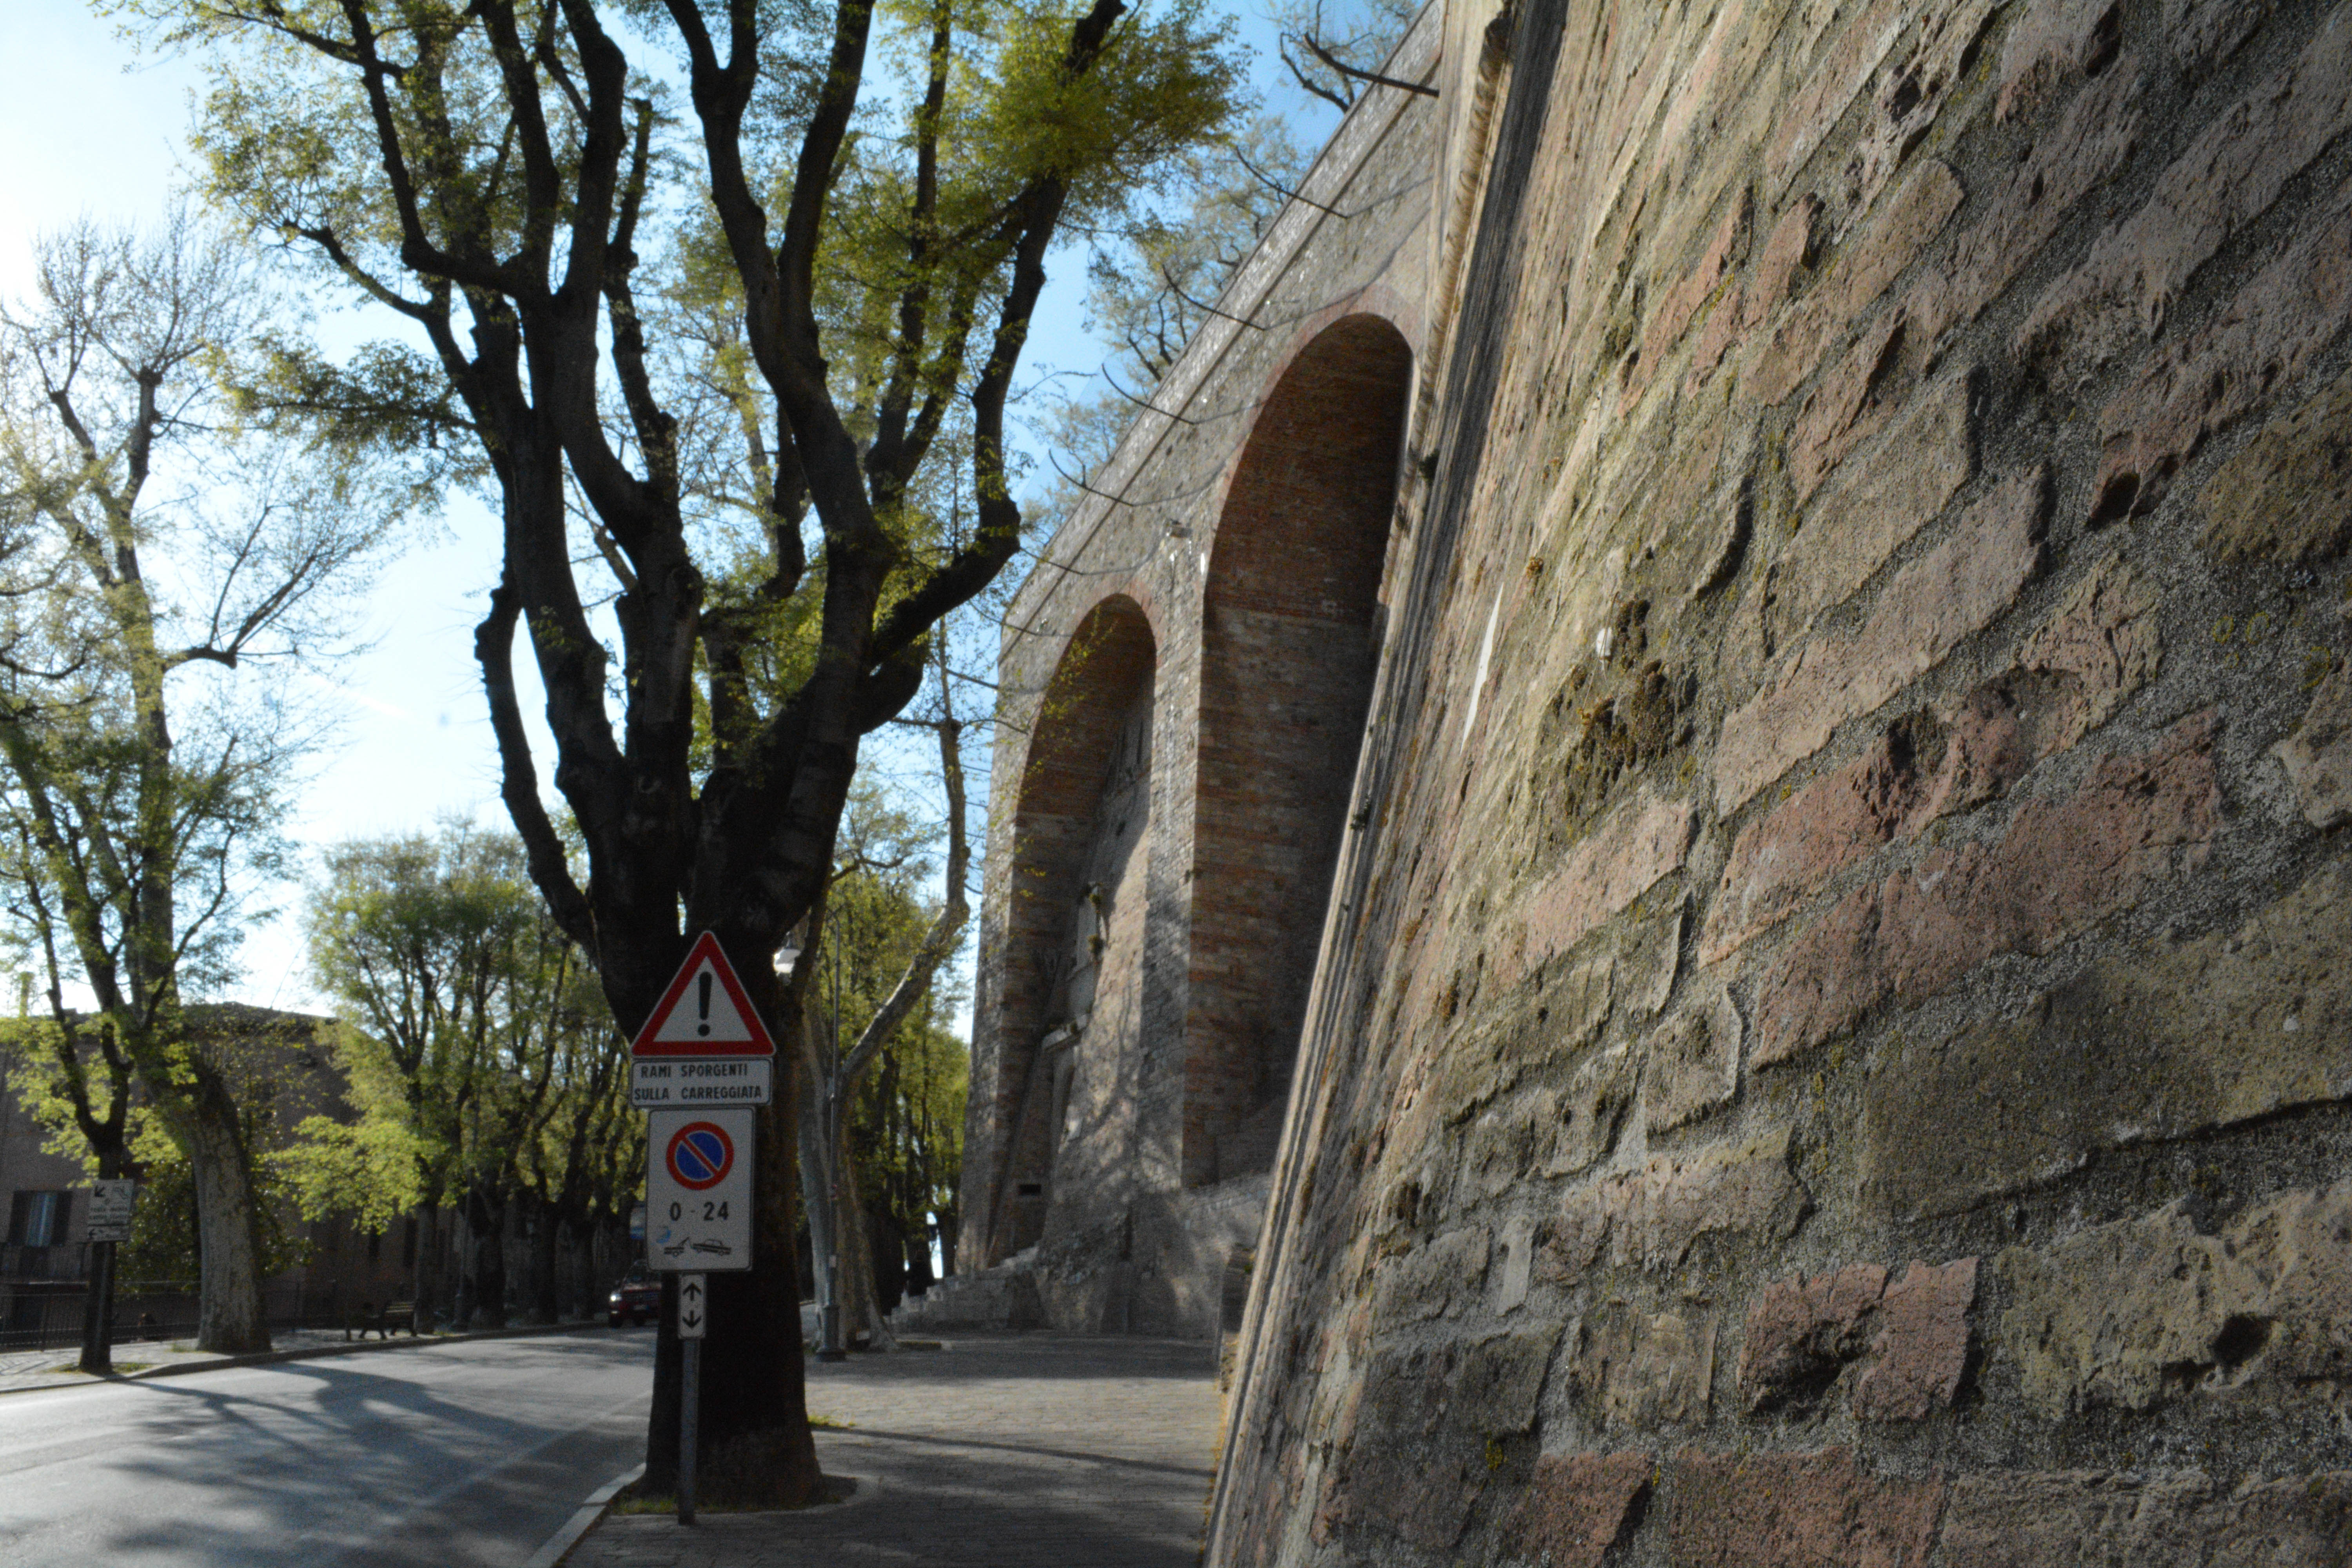
architecture, wall, arch, tourism, ancient history